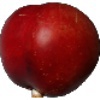
Label: nectarine